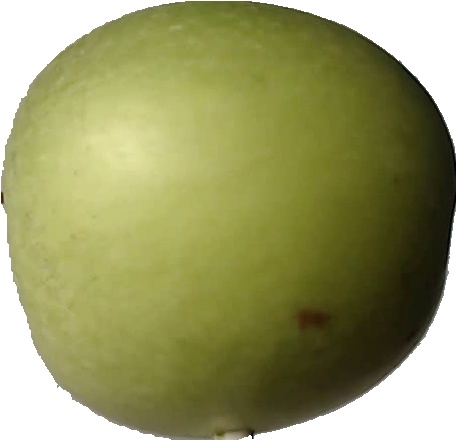
Label: apple_granny_smith_1